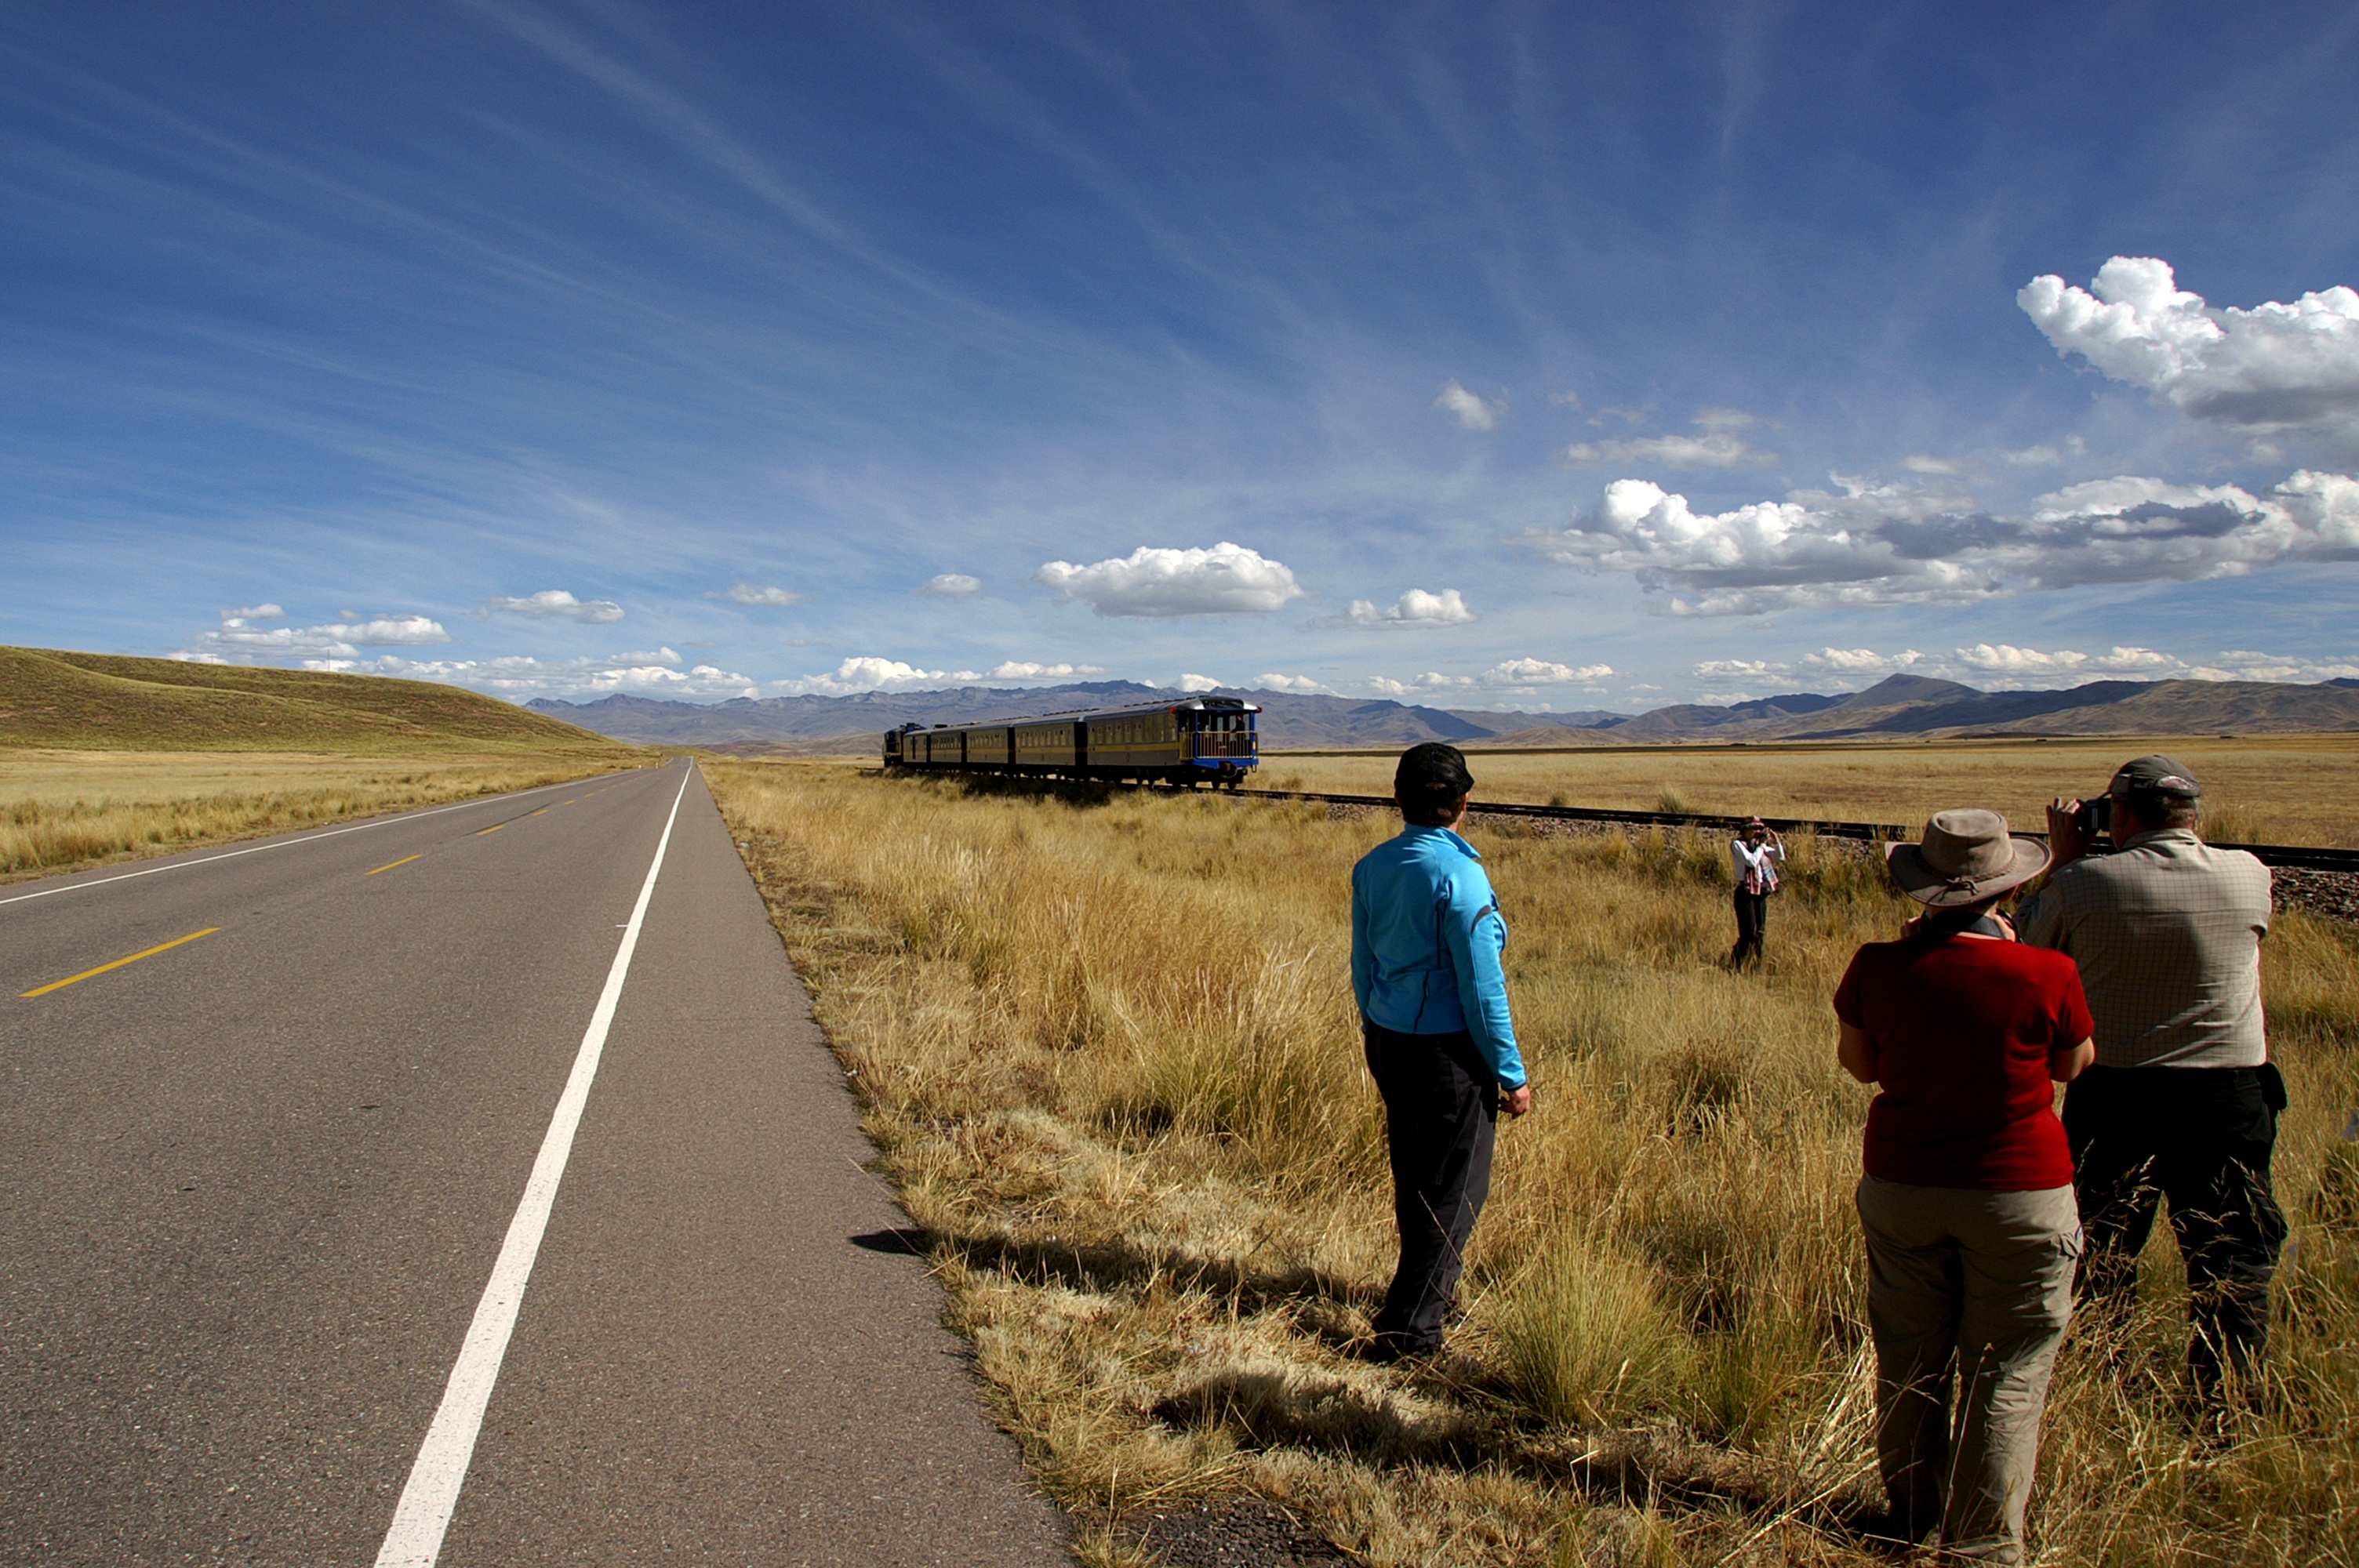
sea, coast, horizon, walking, mountain, cloud, sky, road, prairie, hill, wind, train, peru, tourists, photograph, plateau, wide, steppe, rural area, cusco, empty streets, waiting time, perurail, 3500m